Hickman Blacksmith Shop and House

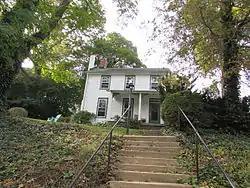
The front of the Hickman House, flanked by large sugar maples

Hickman Blacksmith Shop and House, also known as the Chas. C. Connell Roofing, Gutter, and Siding Co. and Jeffrey and Pamella Seemans House, is a historic home and blacksmith shop located at Marshallton, New Castle County, Delaware. The shop was built about 1899, and is a rectangular, frame, -story building on a high stone foundation. The house was built about 1860, and is a side-passage plan, frame, 2-story dwelling on a stone foundation, with Stick trim and modest interior finish.